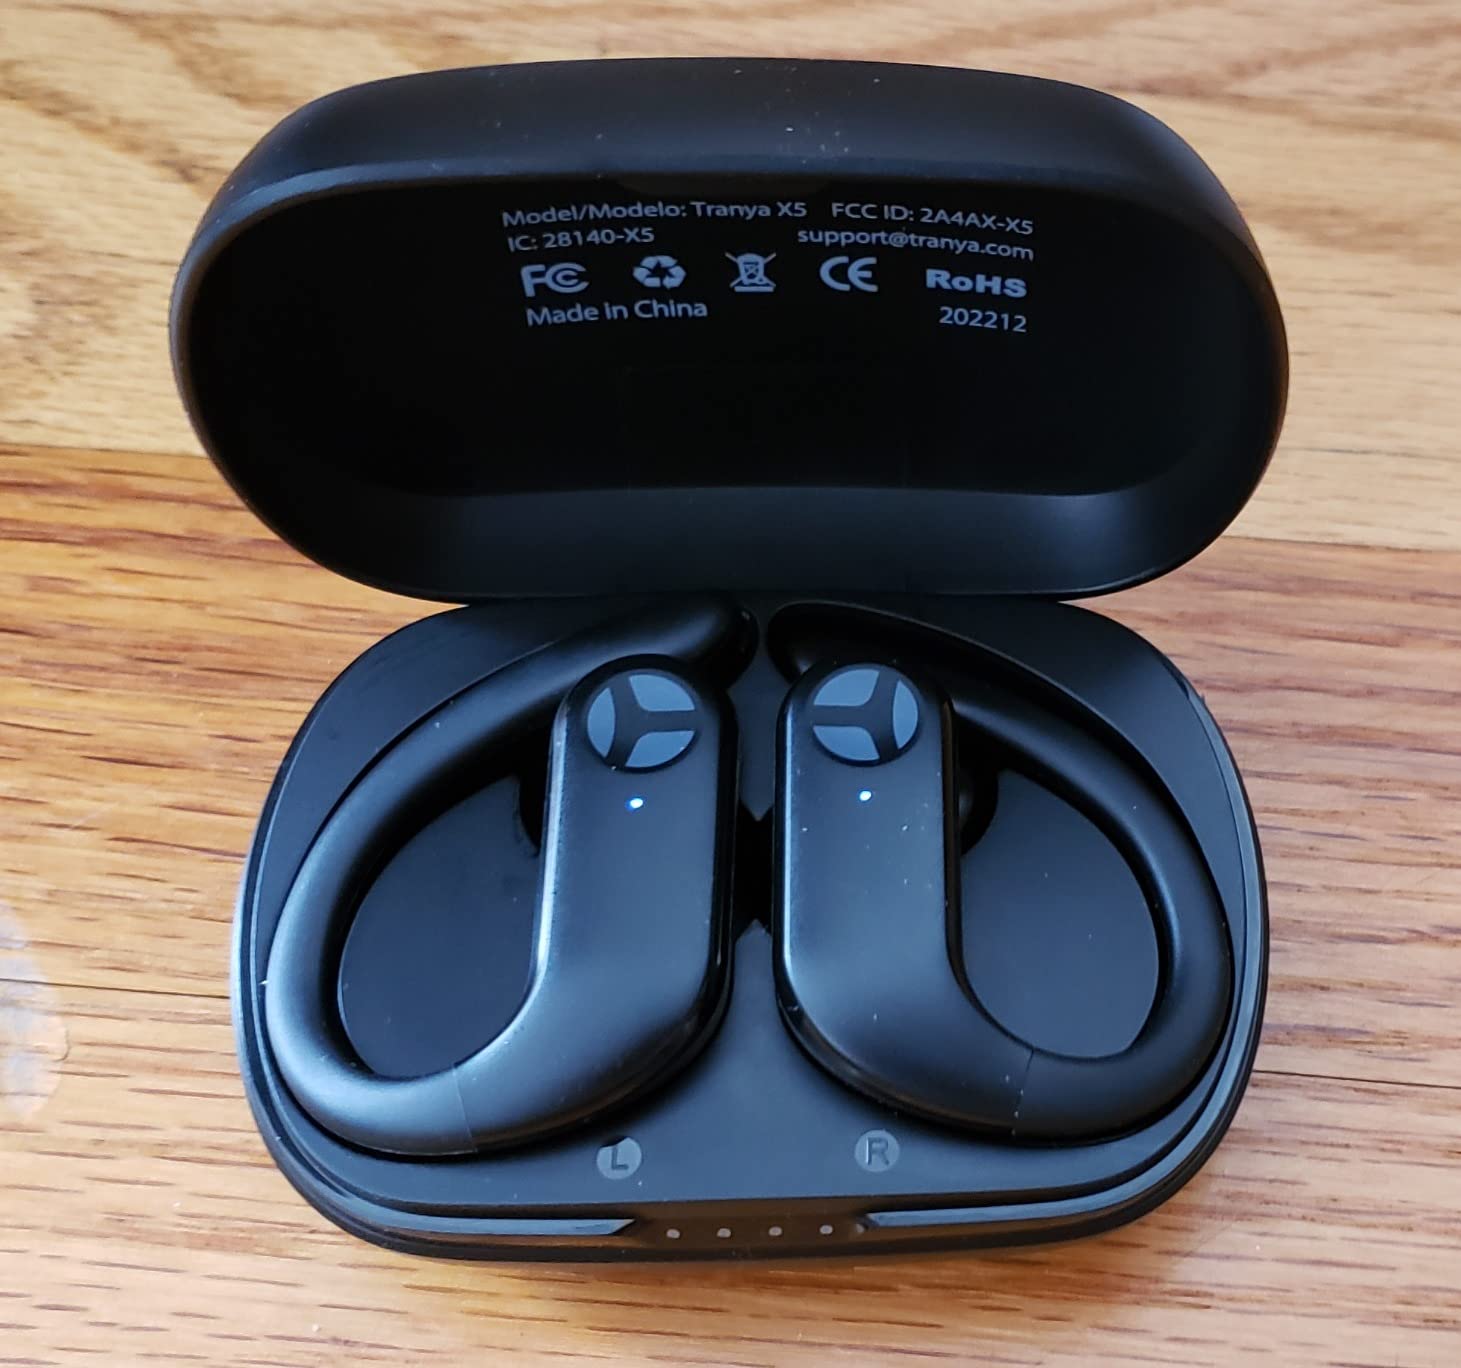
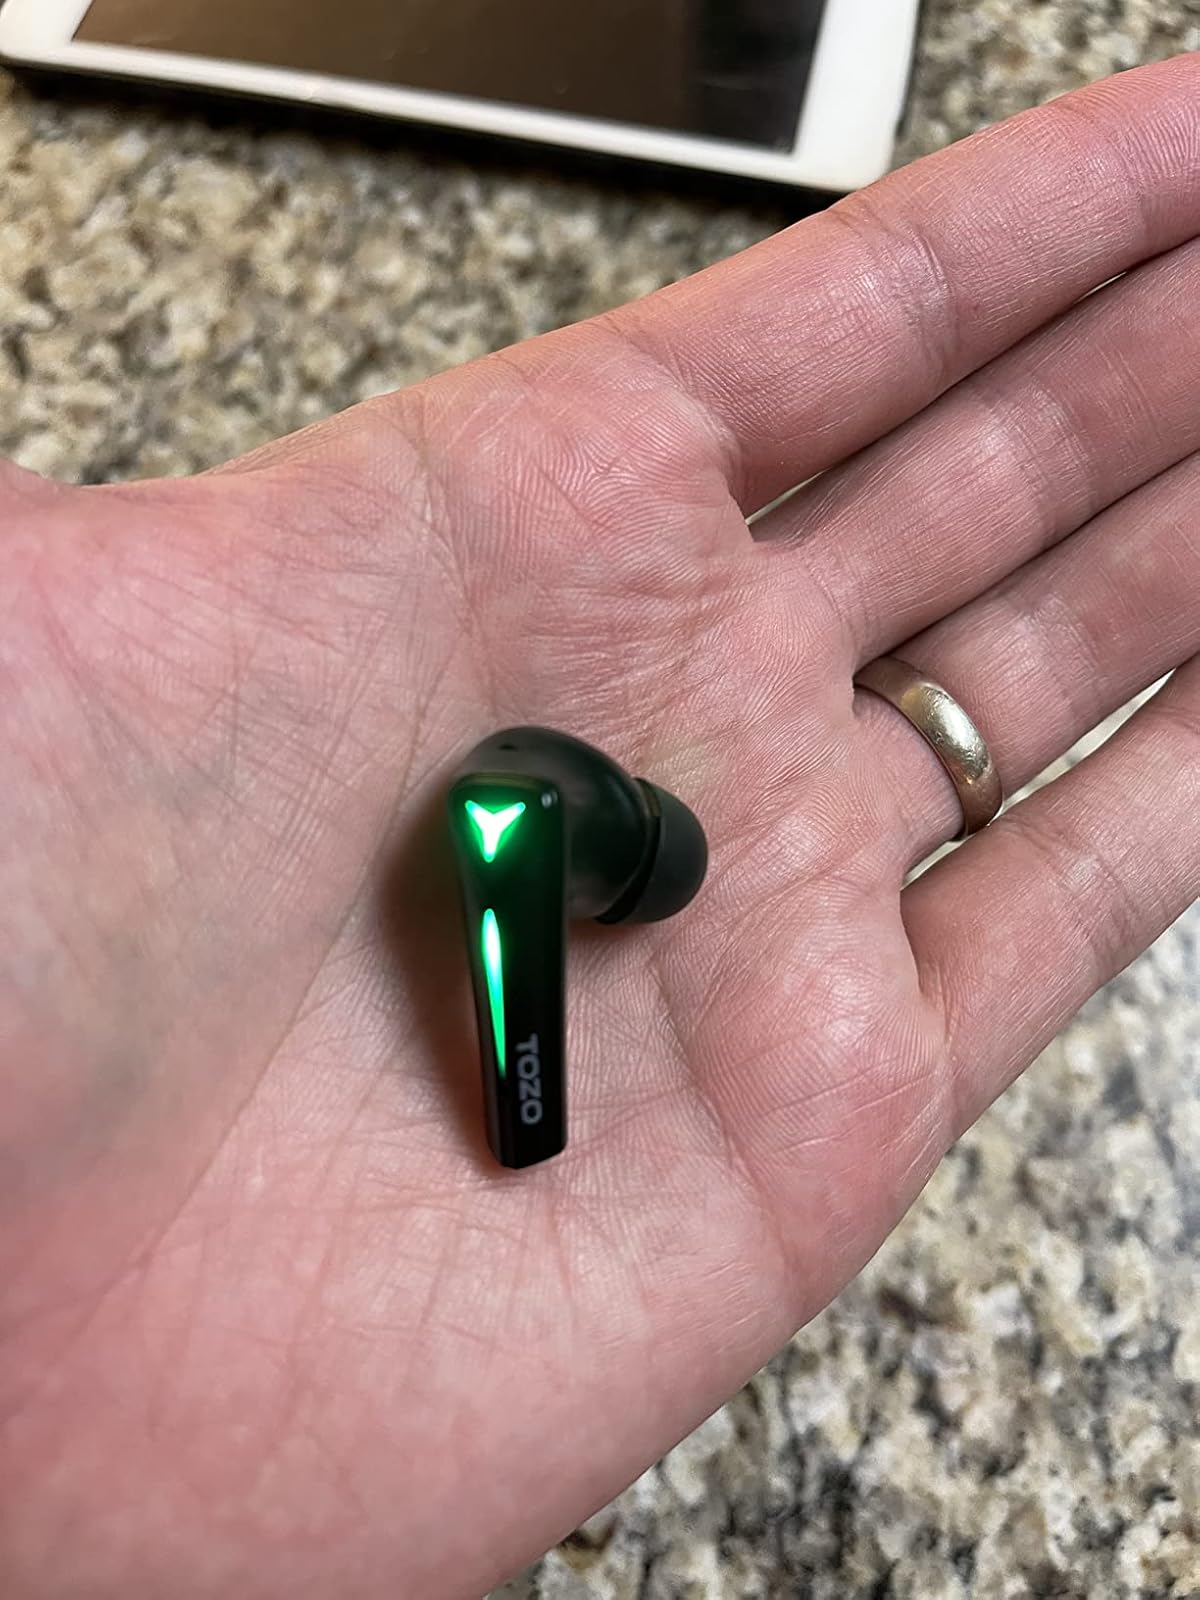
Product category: earbuds
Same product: no